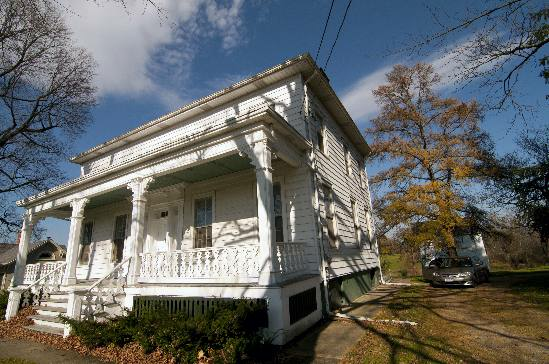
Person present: No